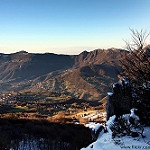
Scene: Outdoor